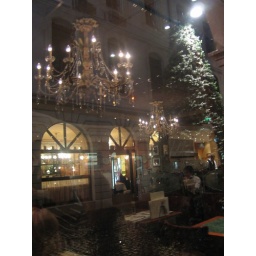
You can see the street through the cafe window, and the cafe in the same window